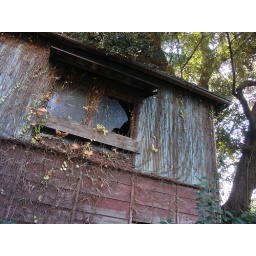
This old abandoned house is surrounded by enormous trees in a secluded corner of the Tabata area of Tokyo. Nice!